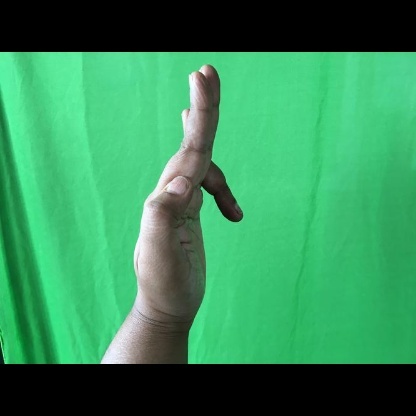
Mudra: Ardhapathaka